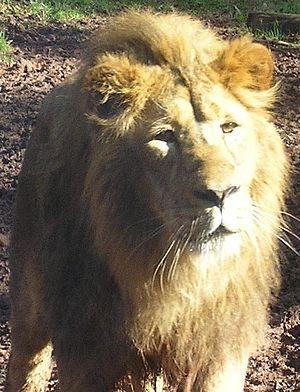
Le parc zoologique de Paignton est un parc zoologique anglais situé sur la côte sud du Devon, à Paignton. Il est la propriété du Groupement de la protection de la vie sauvage Whitley. Ouvert en 1923, il s'étend sur dix hectares où résident quelque 2 000 animaux de 250 espèces.